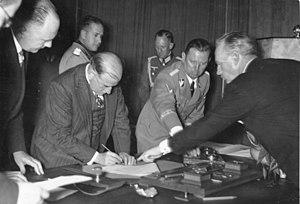
Les accords de Munich furent signés entre l'Allemagne, la France, le Royaume-Uni et l'Italie représentés respectivement par Adolf Hitler, Édouard Daladier, Neville Chamberlain et Benito Mussolini à l'issue de la conférence de Munich du 29 au 30 septembre 1938. Le président tchécoslovaque, Edvard Beneš, et le secrétaire général du Parti communiste de l'Union soviétique, Joseph Staline, ne furent pas invités.
L'Action française est une école de pensée et un mouvement politique nationaliste et royaliste d'extrême droite, soutien de la maison d'Orléans, qui s’est principalement développé dans la première moitié du XXᵉ siècle en France.
Édouard Daladier, né le 18 juin 1884 à Carpentras et mort le 10 octobre 1970 à Paris, est un homme d'État français, figure du Parti radical et de la IIIᵉ République pendant l'entre-deux-guerres.